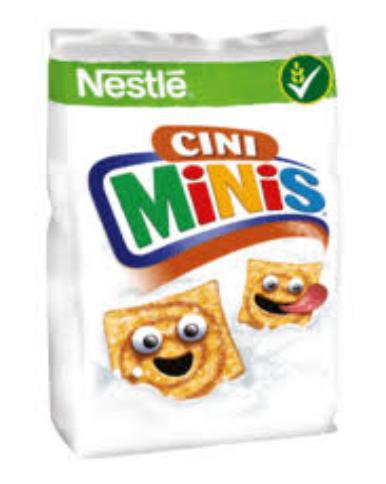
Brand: Cini Minis
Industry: Food